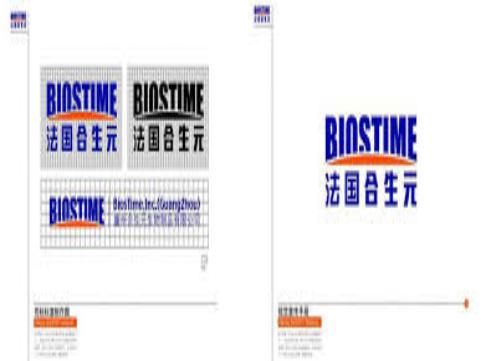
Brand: biostime-2
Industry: Food